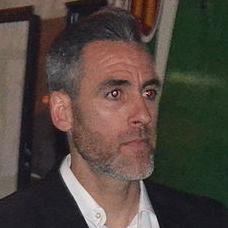
Age: 32